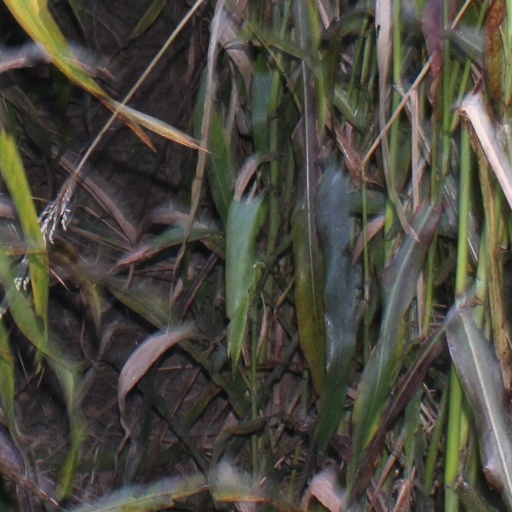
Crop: sorghum